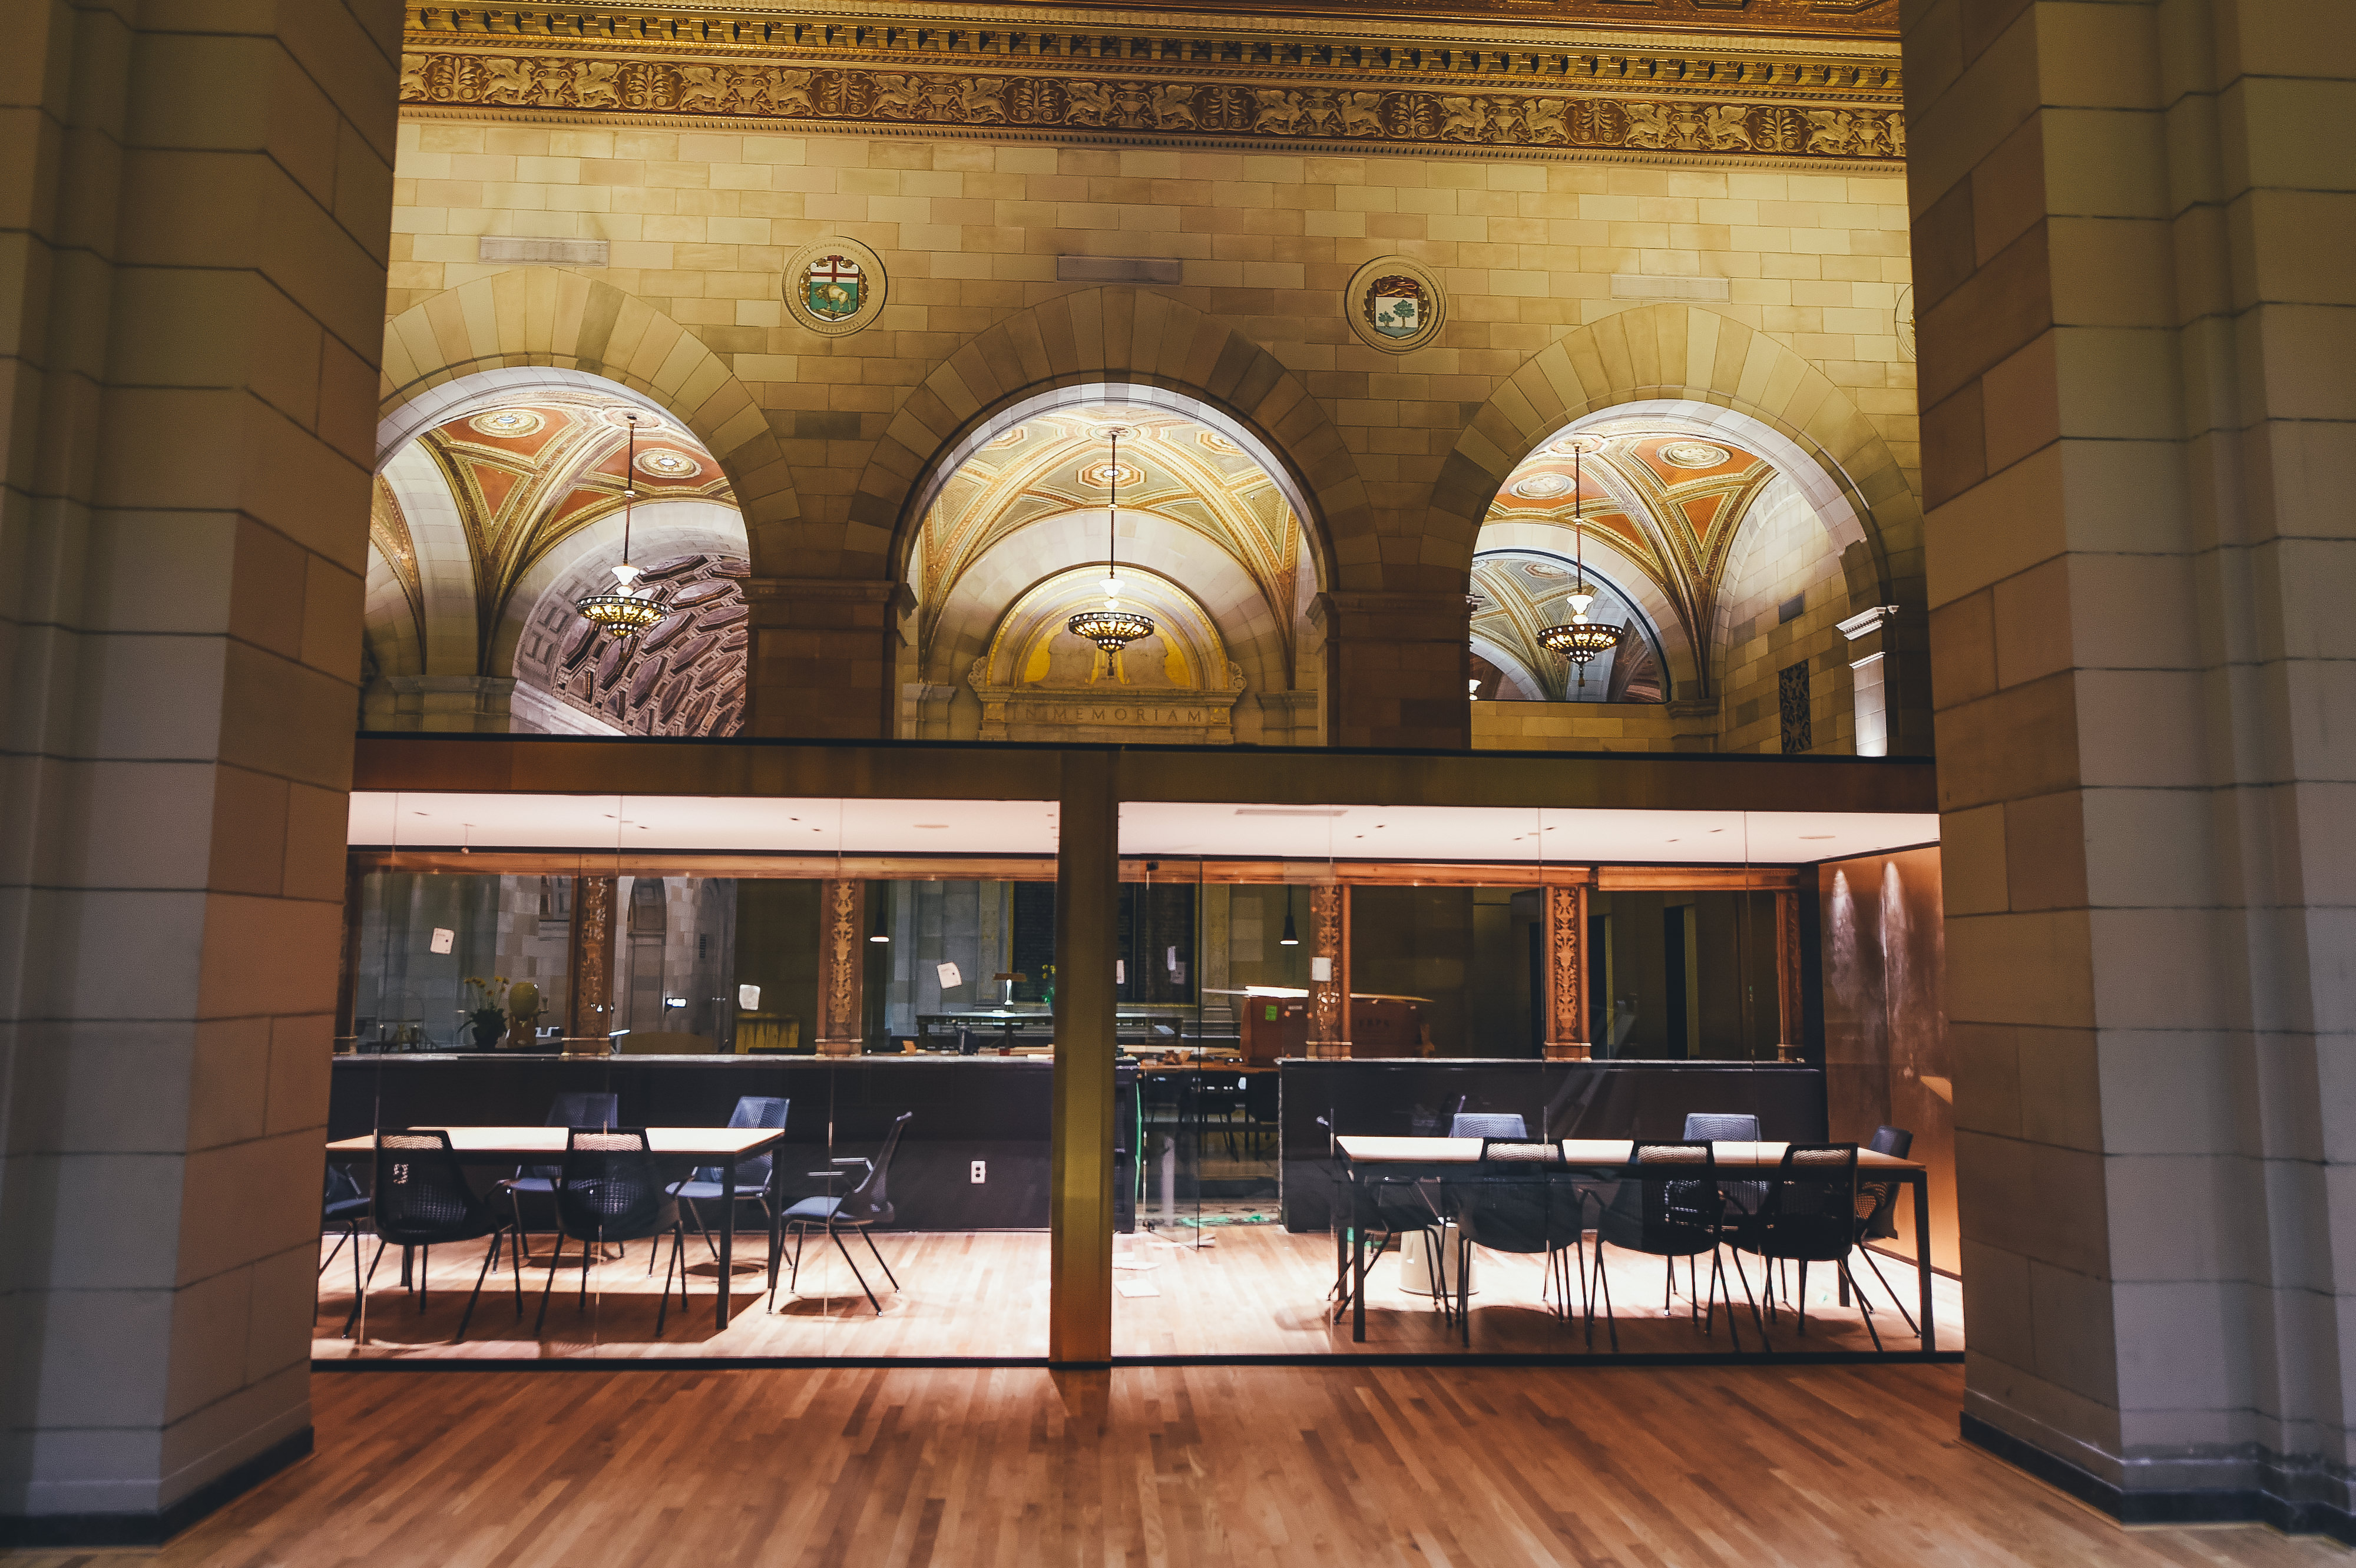
architecture, wood, glass, building, museum, facade, furniture, interior design, theatre, chairs, indoors, design, tables, parquet, tourist attraction, lobby, window covering